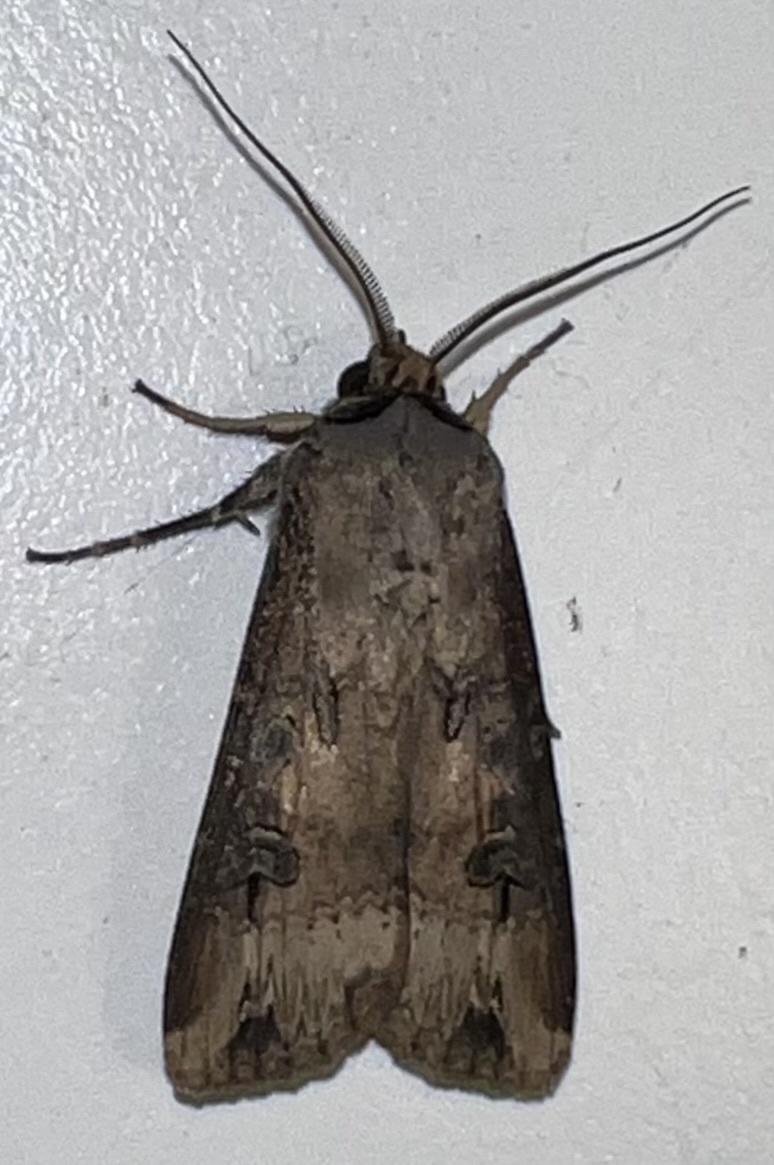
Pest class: cutworms